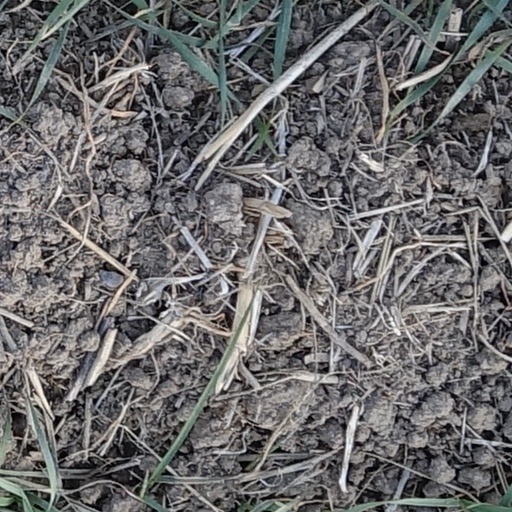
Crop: wheat